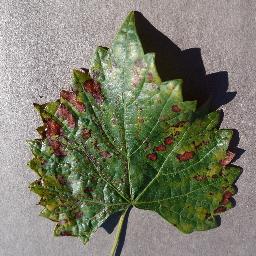
Label: Grape___Esca_(Black_Measles)